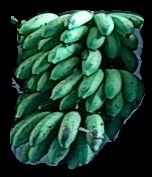
Variety: rasbale
Grade: grade2